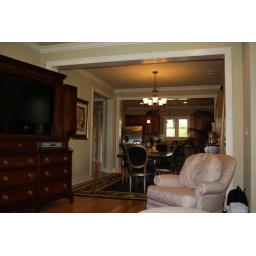
Sitting in blue chair facing toward the back of the house.